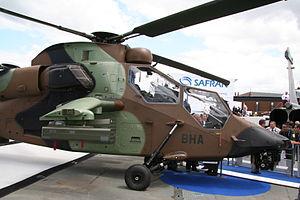
Eurocopter EC-665 Tigre - Salon du Bourget 2009